Barboursville (James Barbour)

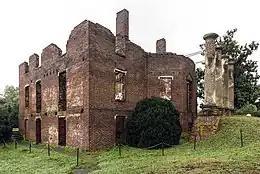
Ruins of Barboursville mansion as of 2013, Barboursville, Virginia, USA.

Barbour's estate has been known for its unusually large and fine boxwood, which flourish on the grounds immediately surrounding the main house. A portion of the gardens were once surrounded by a serpentine wall similar to those designed by Thomas Jefferson for the gardens at the University of Virginia.